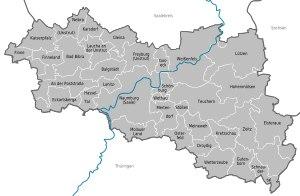
L’arrondissement du Burgenland est un arrondissement de Saxe-Anhalt.